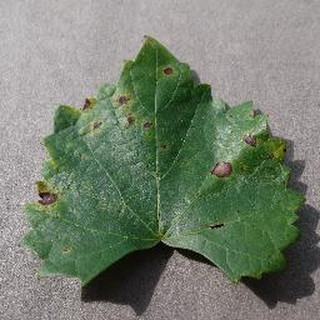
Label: grape_black_rot